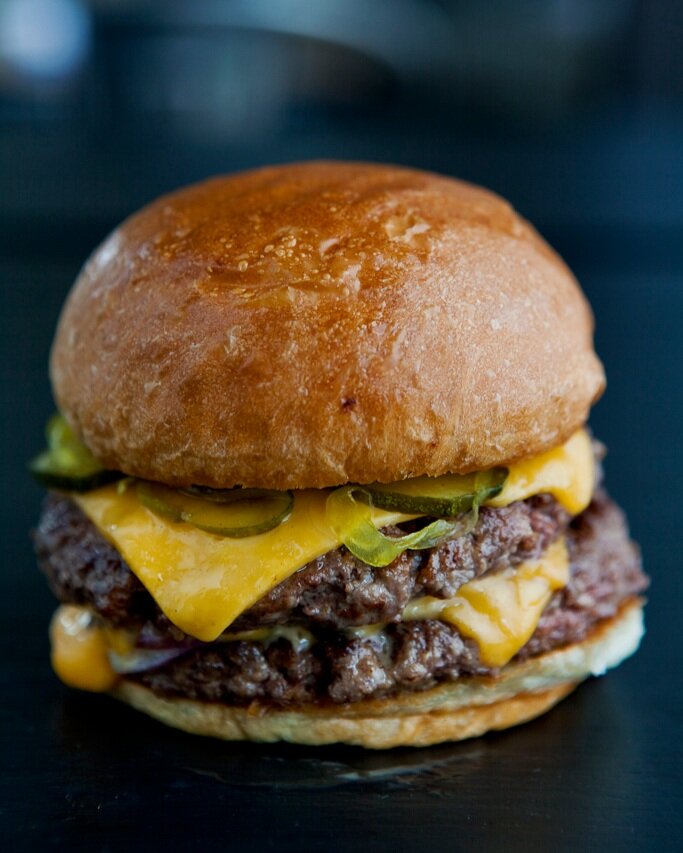
Dish: burger